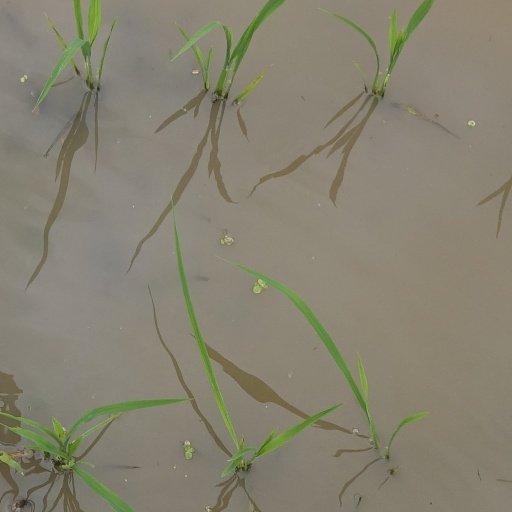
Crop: rice